Sergo Ordzhonikidze

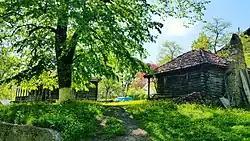
The house where Ordjonikidze was born in Ghoresha, Georgia.

Grigol Ordzhonikidze was born in 1886 in Ghoresha, a village in the Kutais Governorate of the Russian Empire (now in the Imereti region of Georgia). Named after his maternal grandfather, he was the second child of Konstantine Ordzhonikidze and Eupraxia Tavarashvili; he had an older brother, Papulia. Ordzhonikidze's father Konstantine was a member of an impoverished Georgian noble family, while Eupraxia was a peasant.